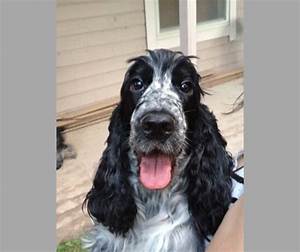
Label: dog